Coldrum Long Barrow

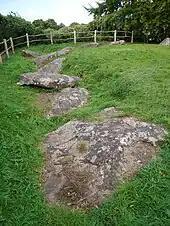
From the top to the bottom of the image, a range of large, grey and mottled stones are situated at a low level, surrounded and partially covered by soil and green grass. In the background is a dark green hedge.

The inner chamber measures in length, and in width, although it was potentially much larger when originally constructed. The chamber's internal height would have been at least . In its current state, the